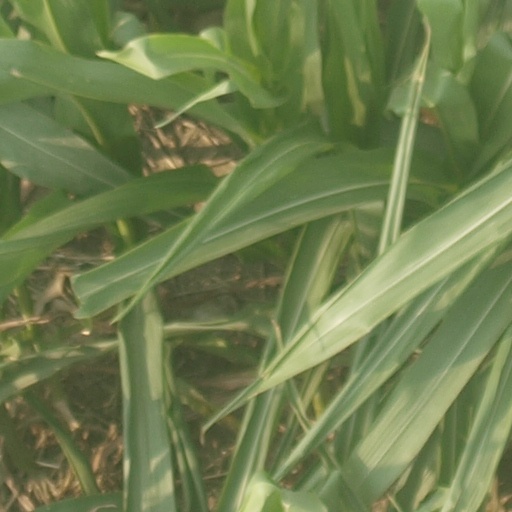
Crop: maize; corn